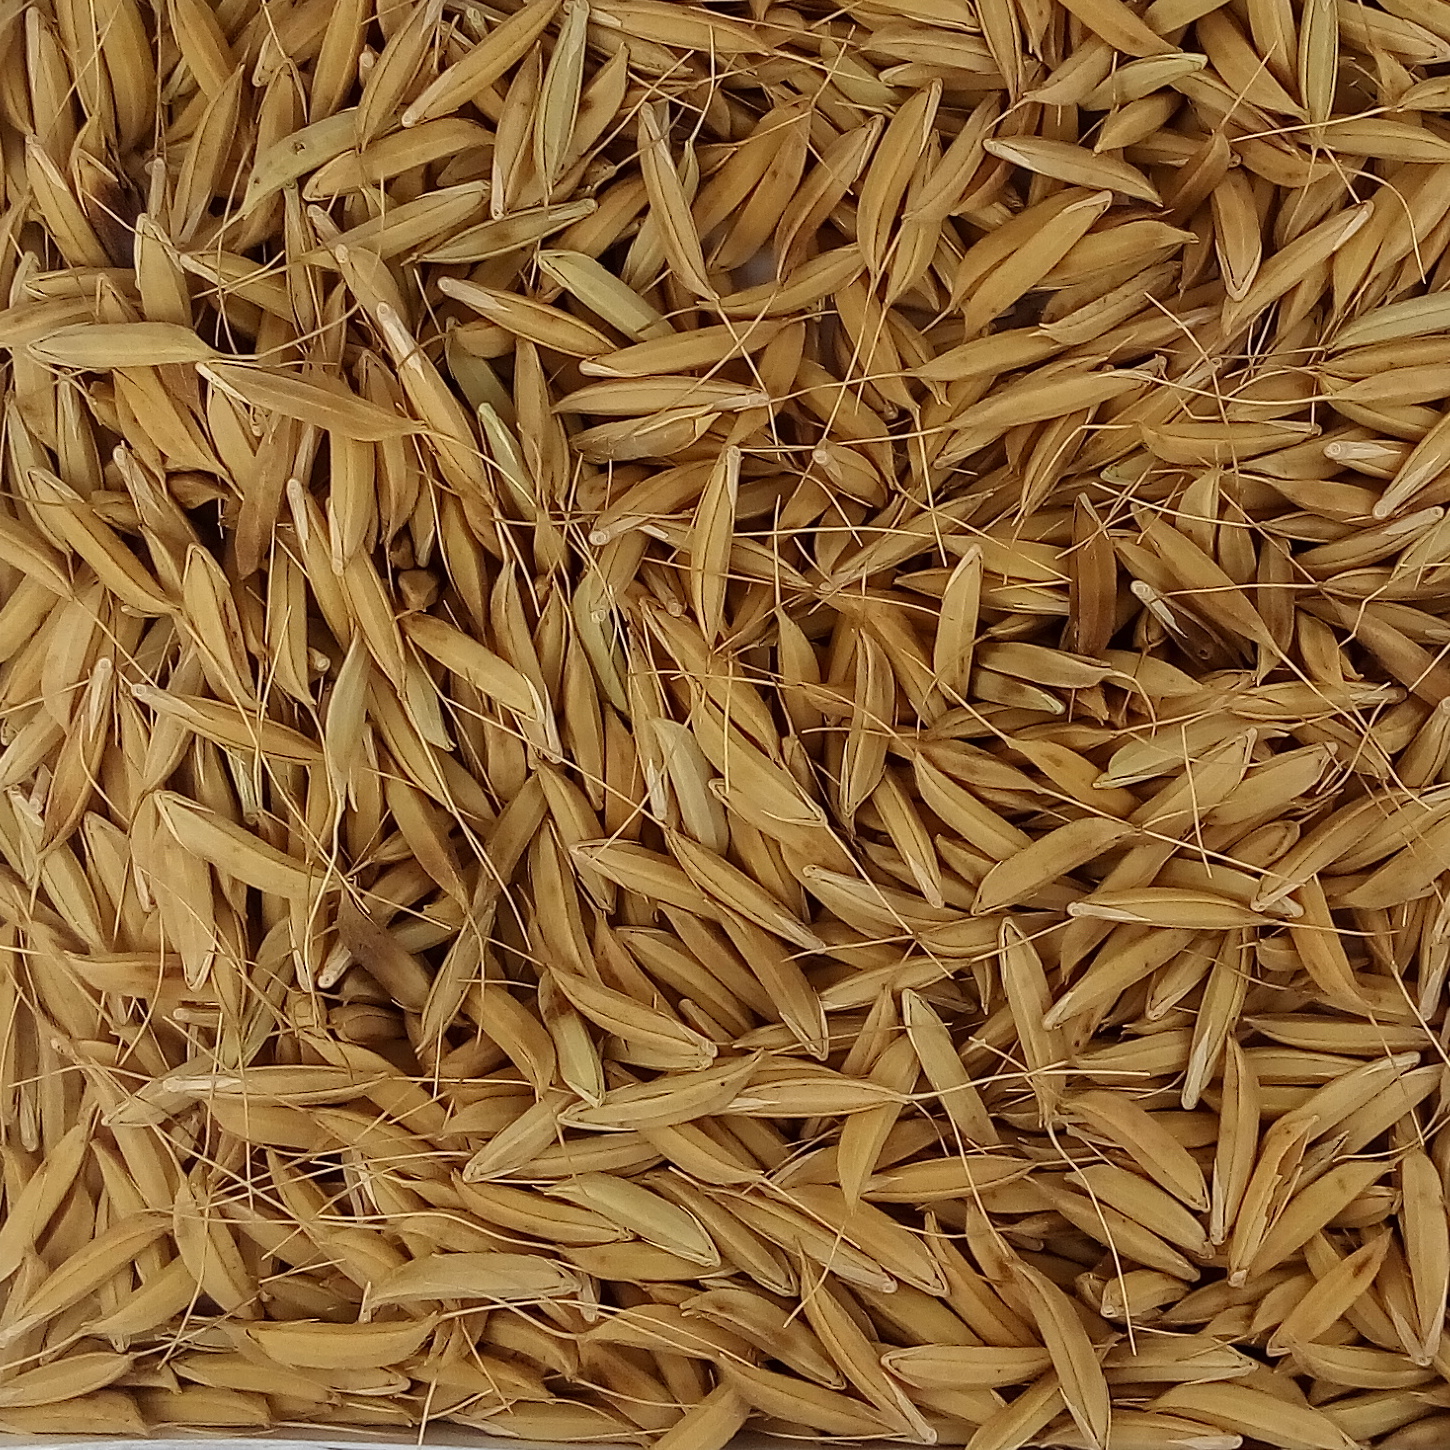
Rice seed variety: CSR_30